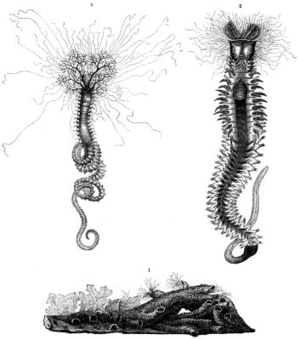
Les Sabellida sont un sous-ordre de vers annélides polychètes de l'ordre des Canalipalpata.